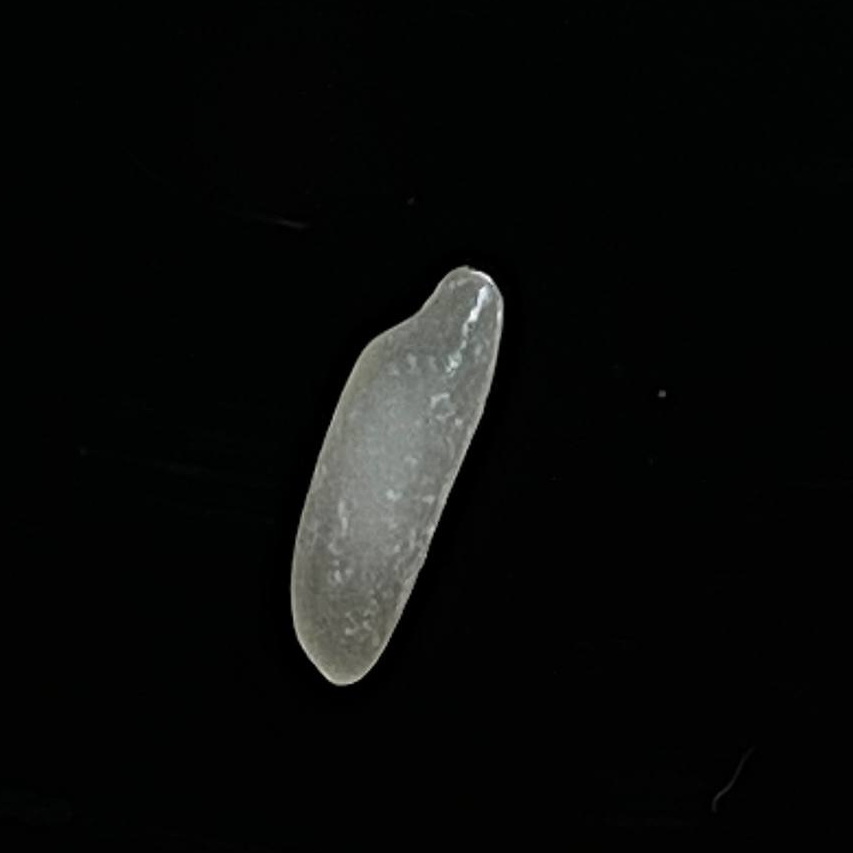
Rice variety: Shampakatari